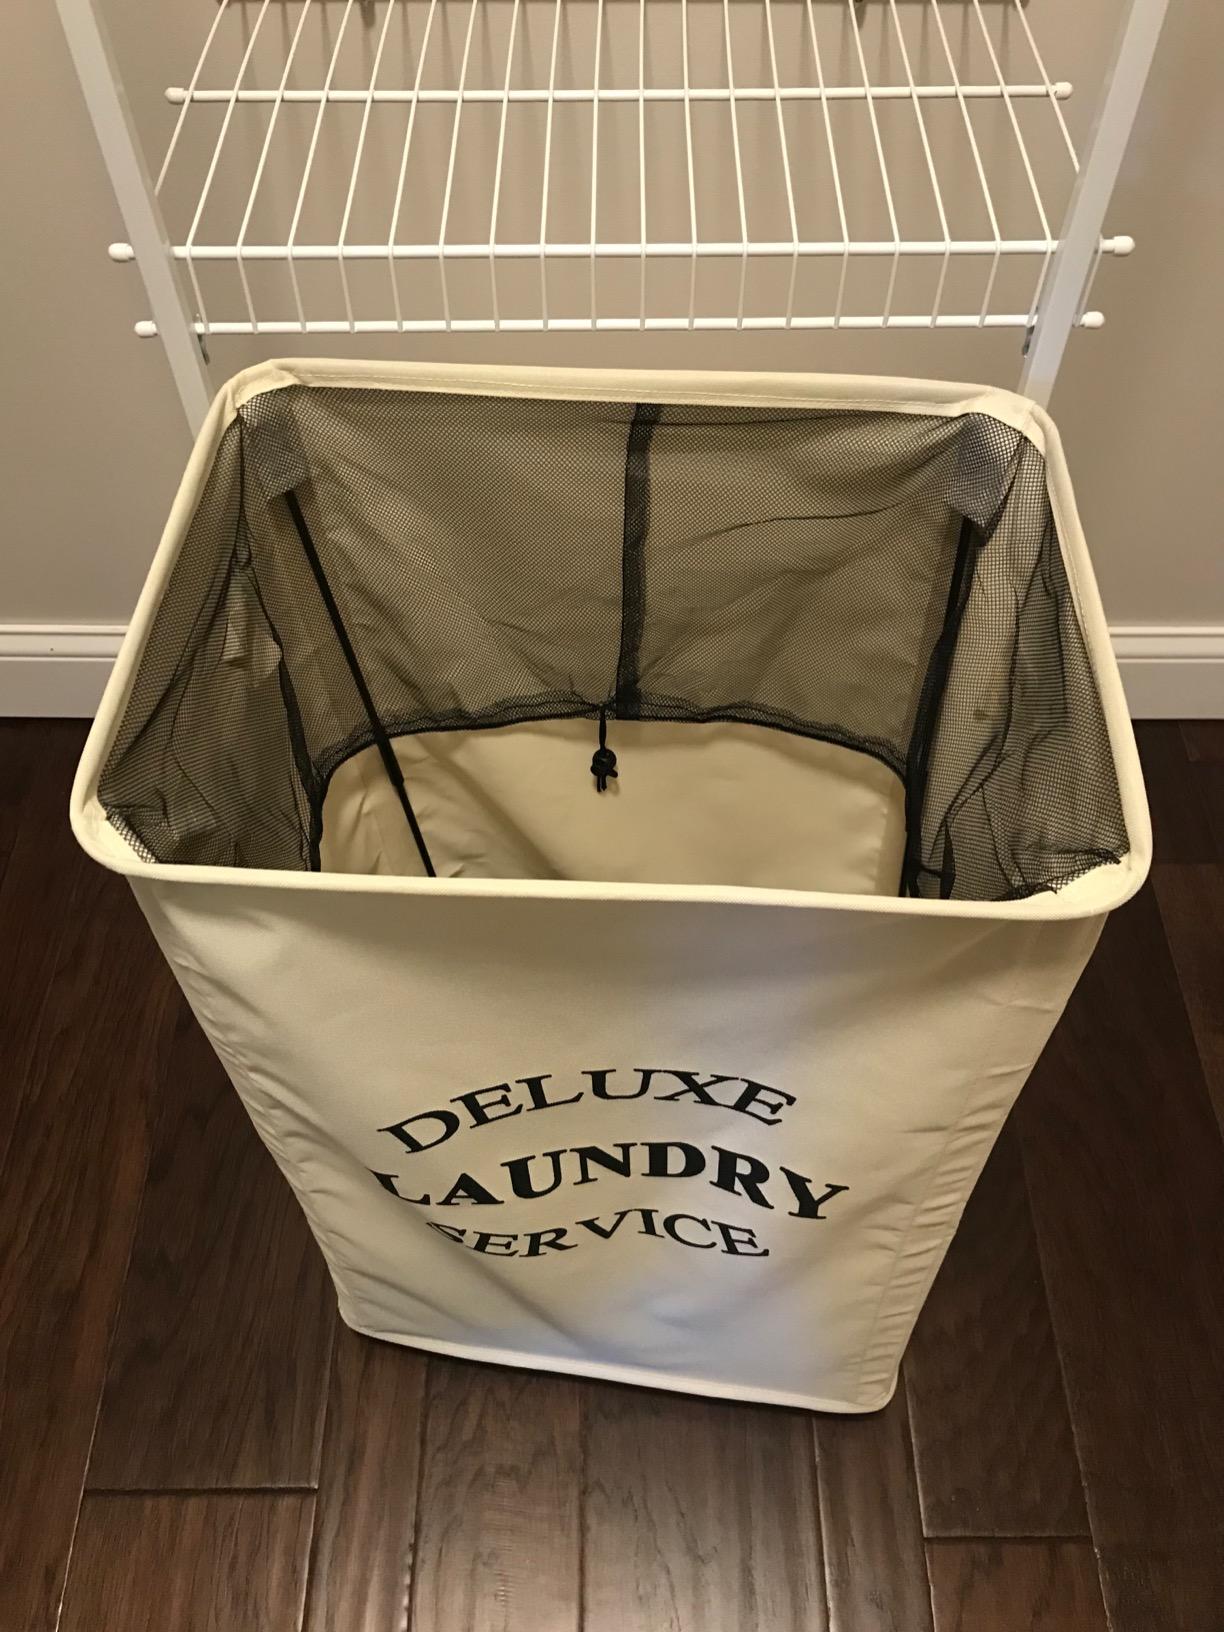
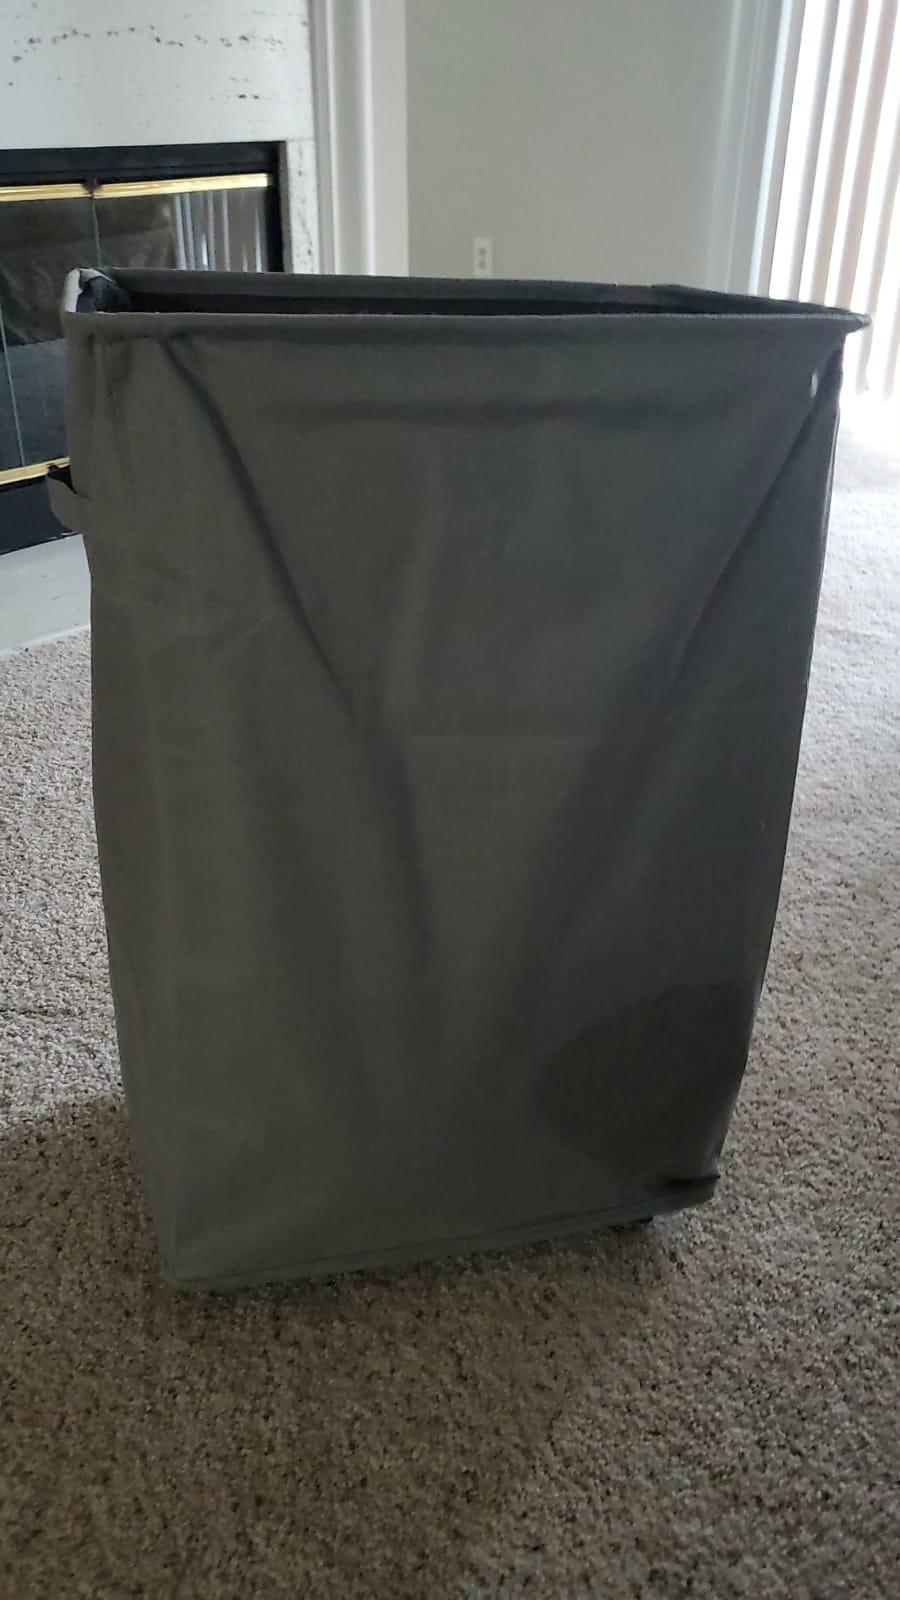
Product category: items_hamper
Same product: no